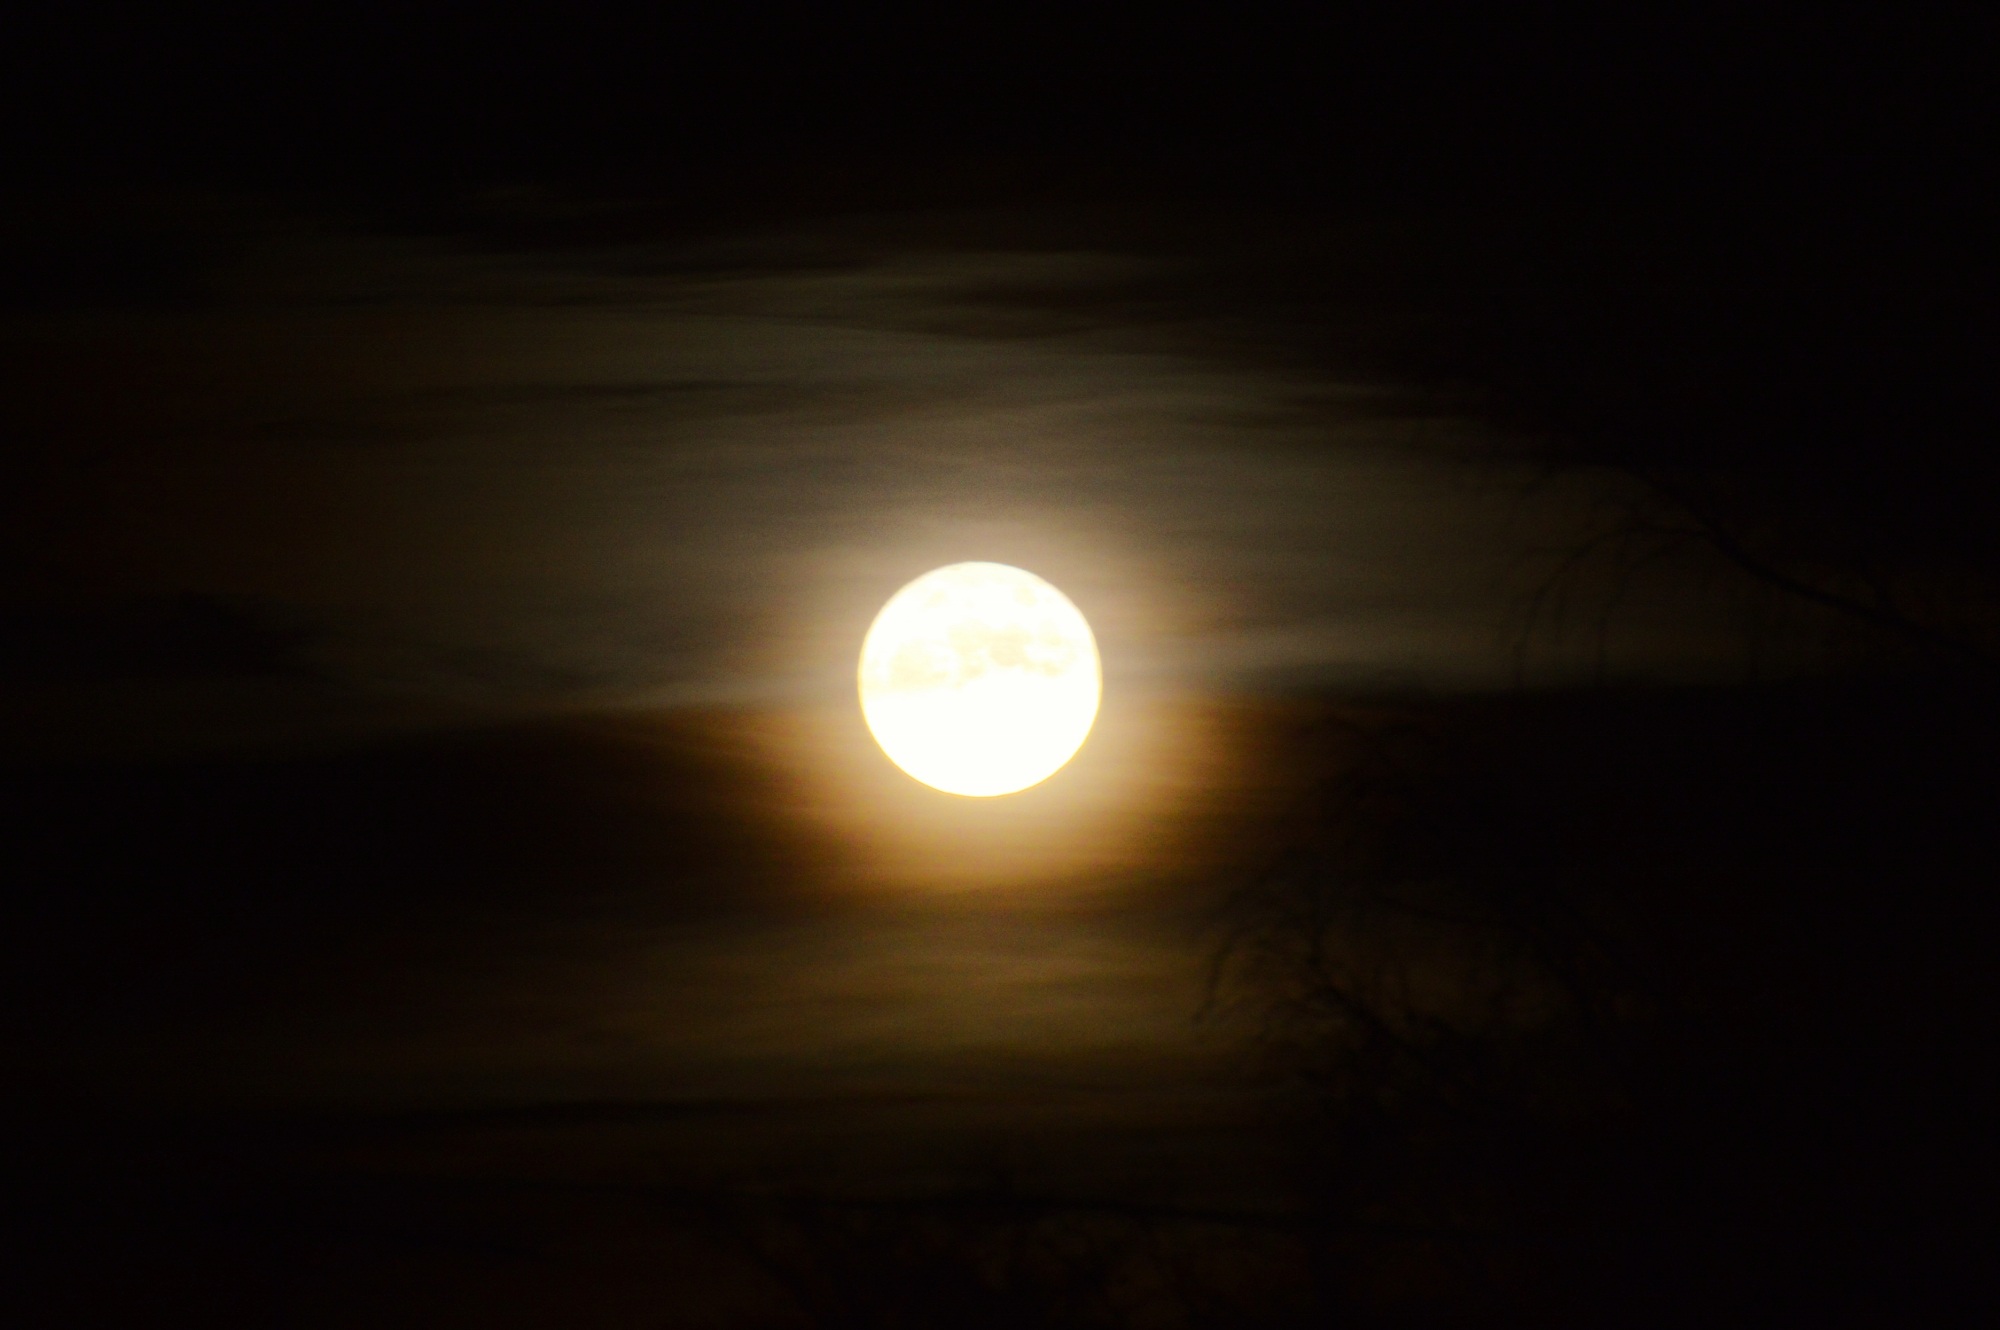
light, night, sunlight, atmosphere, mystical, darkness, moon, full moon, moonlight, gloomy, mood, midnight, celestial event